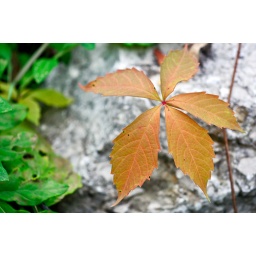
Star shaped group of five bright orange autumn leaves captured against a large gray stone.